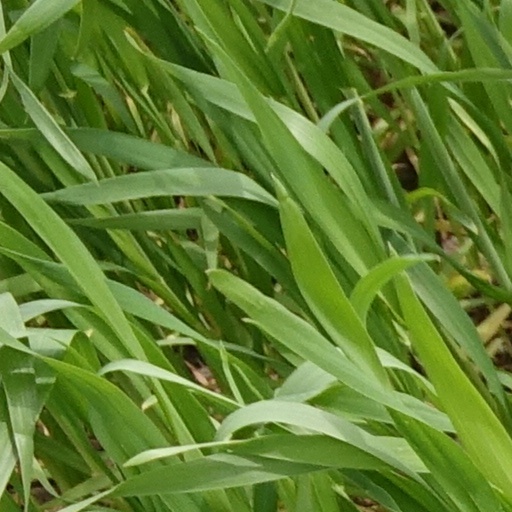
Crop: wheat